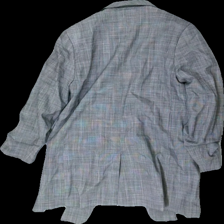
View: back
Type: Blazer
Category: Ladies
Brand: H&M
Colors: Grey
Material: 50% cotton, 50% polyester
Pattern: Other
Cut: Regular
Season: All
Price range: 50-100
Recommended usage: Reuse